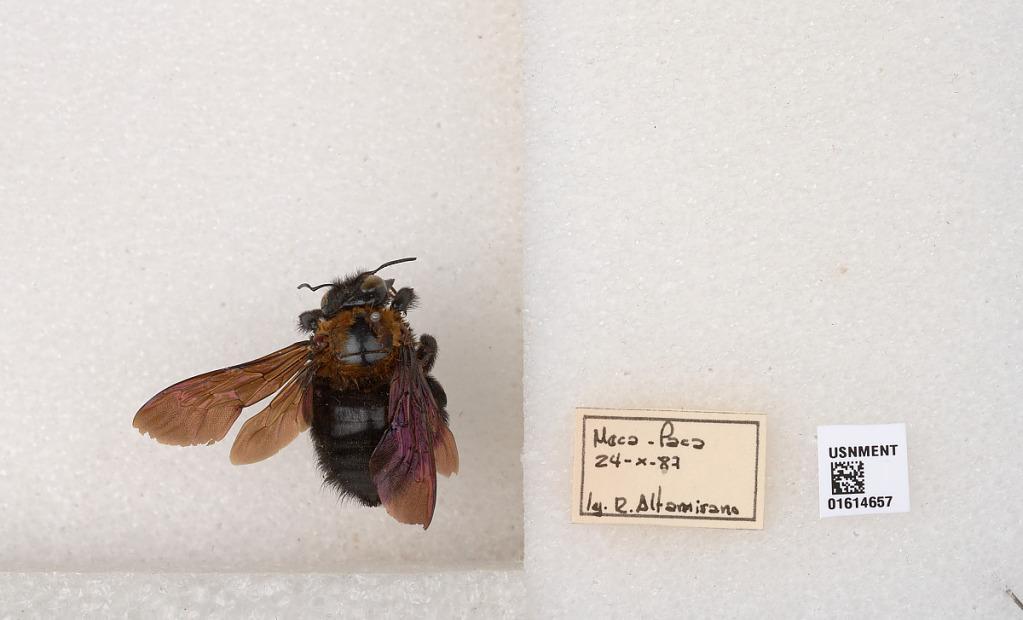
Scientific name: Xylocopa (Neoxylocopa) eximia Pérez
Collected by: R. Altamirano
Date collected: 1987-10-24
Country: Angola
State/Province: Malanje
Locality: Maca-paca